Miss Hawaii Teen USA

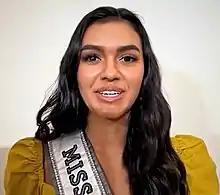
Ki'ilani Arruda, Miss Hawaii Teen USA and Miss Teen USA 2020

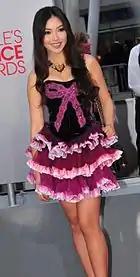
Courtney Coleman, Miss Hawaii Teen USA 2011

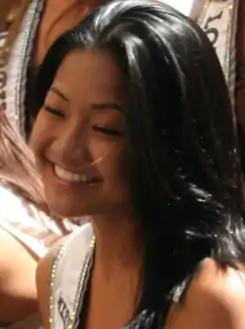
Serena Karnagy, Miss Hawaii Teen USA 2007

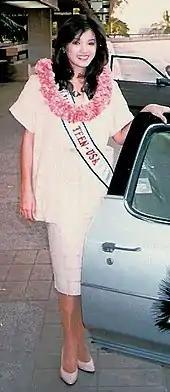
Kelly Hu, Miss Hawaii Teen USA 1985, prior to winning the Miss Teen USA 1985 title

The Miss Hawaii Teen USA competition is the pageant that selects the representative for the state of Hawaii in the Miss Teen USA pageant.